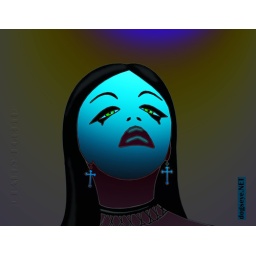
gothic girl with cross earrings under blue light